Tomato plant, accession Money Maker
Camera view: horizontal (90 deg, fisheye); turntable rotation: 60 degrees
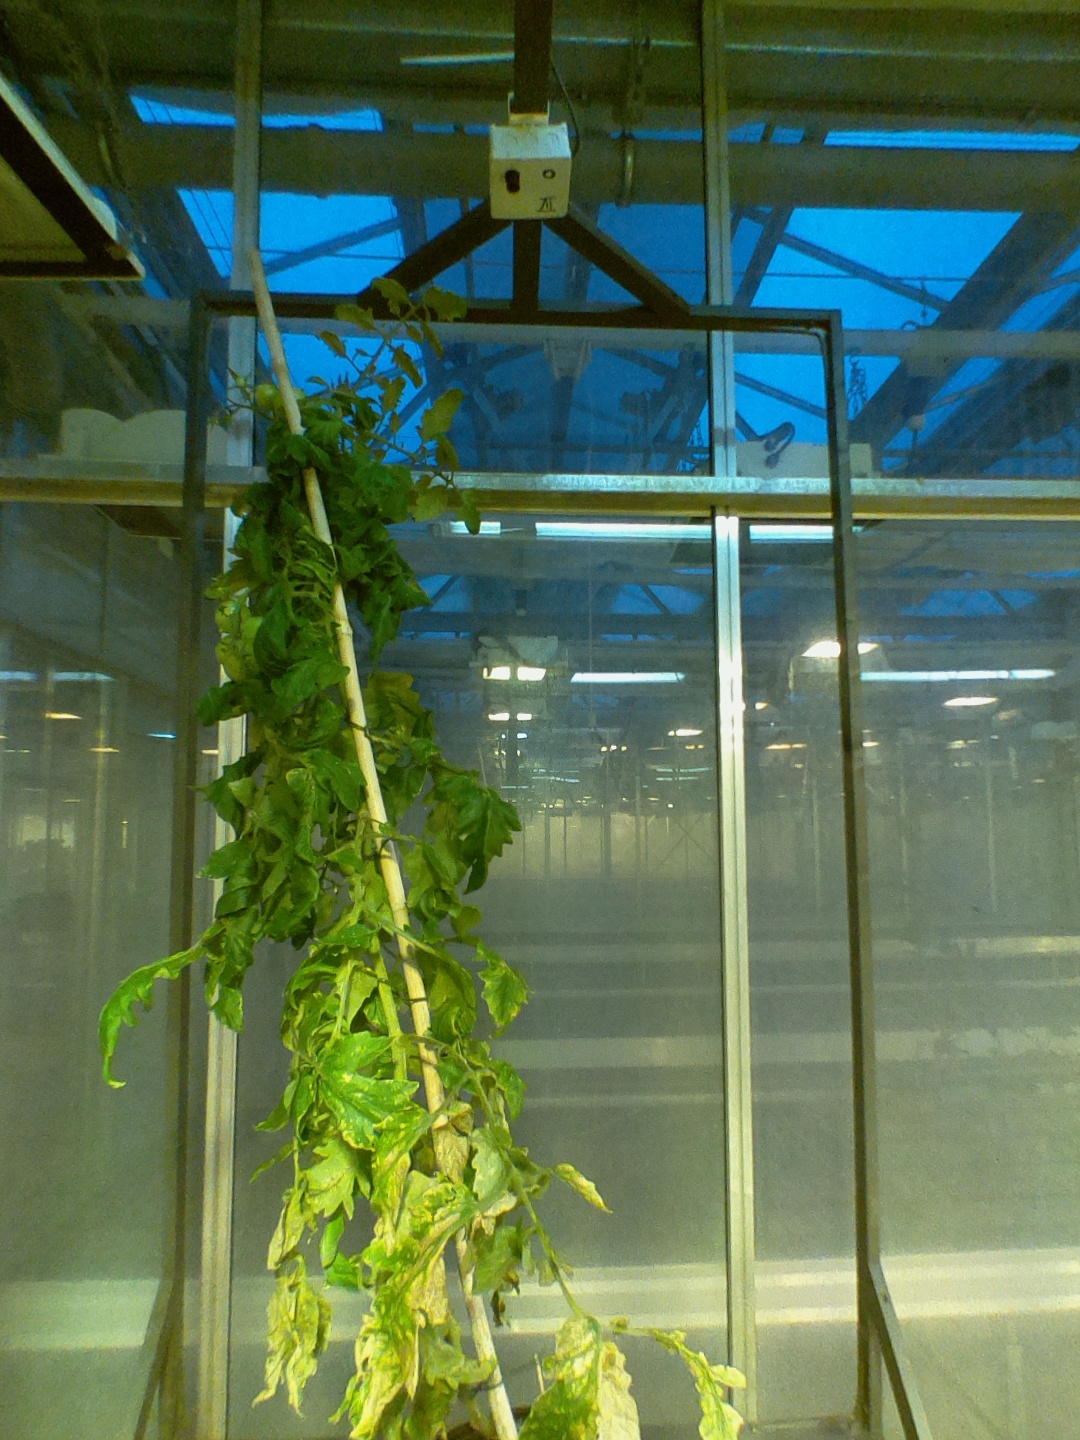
BBCH growth stage 79: 90% -100% of final fruit size